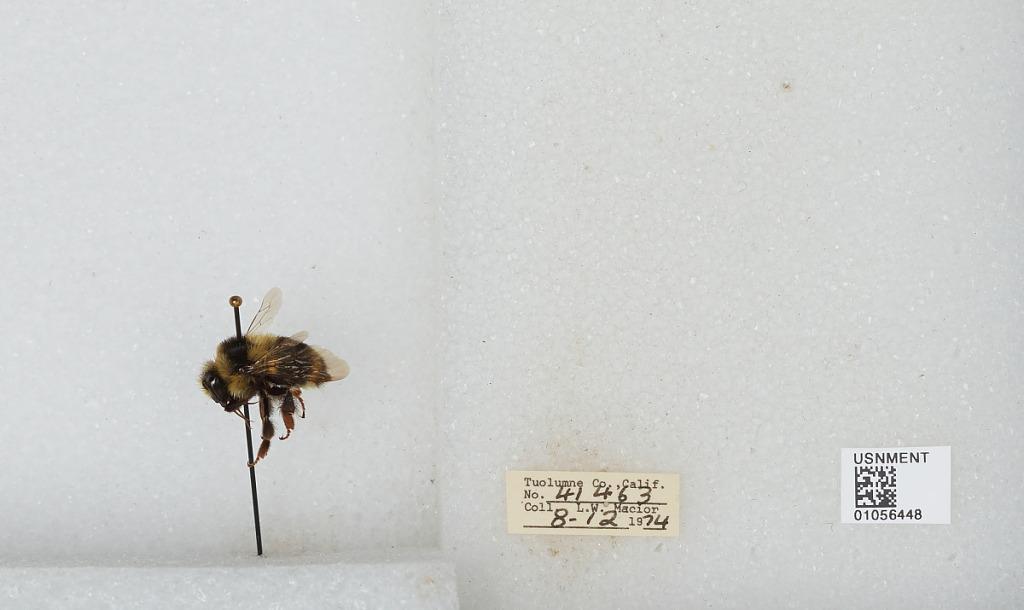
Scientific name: Bombus bifarius nearcticus
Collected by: L. Macior
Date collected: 1974-8-12
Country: United States
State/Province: California
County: Tuolumne
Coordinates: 38.02, -119.93